George Bruce (footballer)

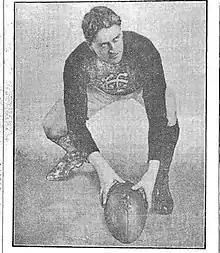
Bruce during his Carlton career

George Bruce (5 August 1879 – 5 June 1928) was an Australian rules footballer who played with Carlton in the Victorian Football League (VFL) during the 1900s.